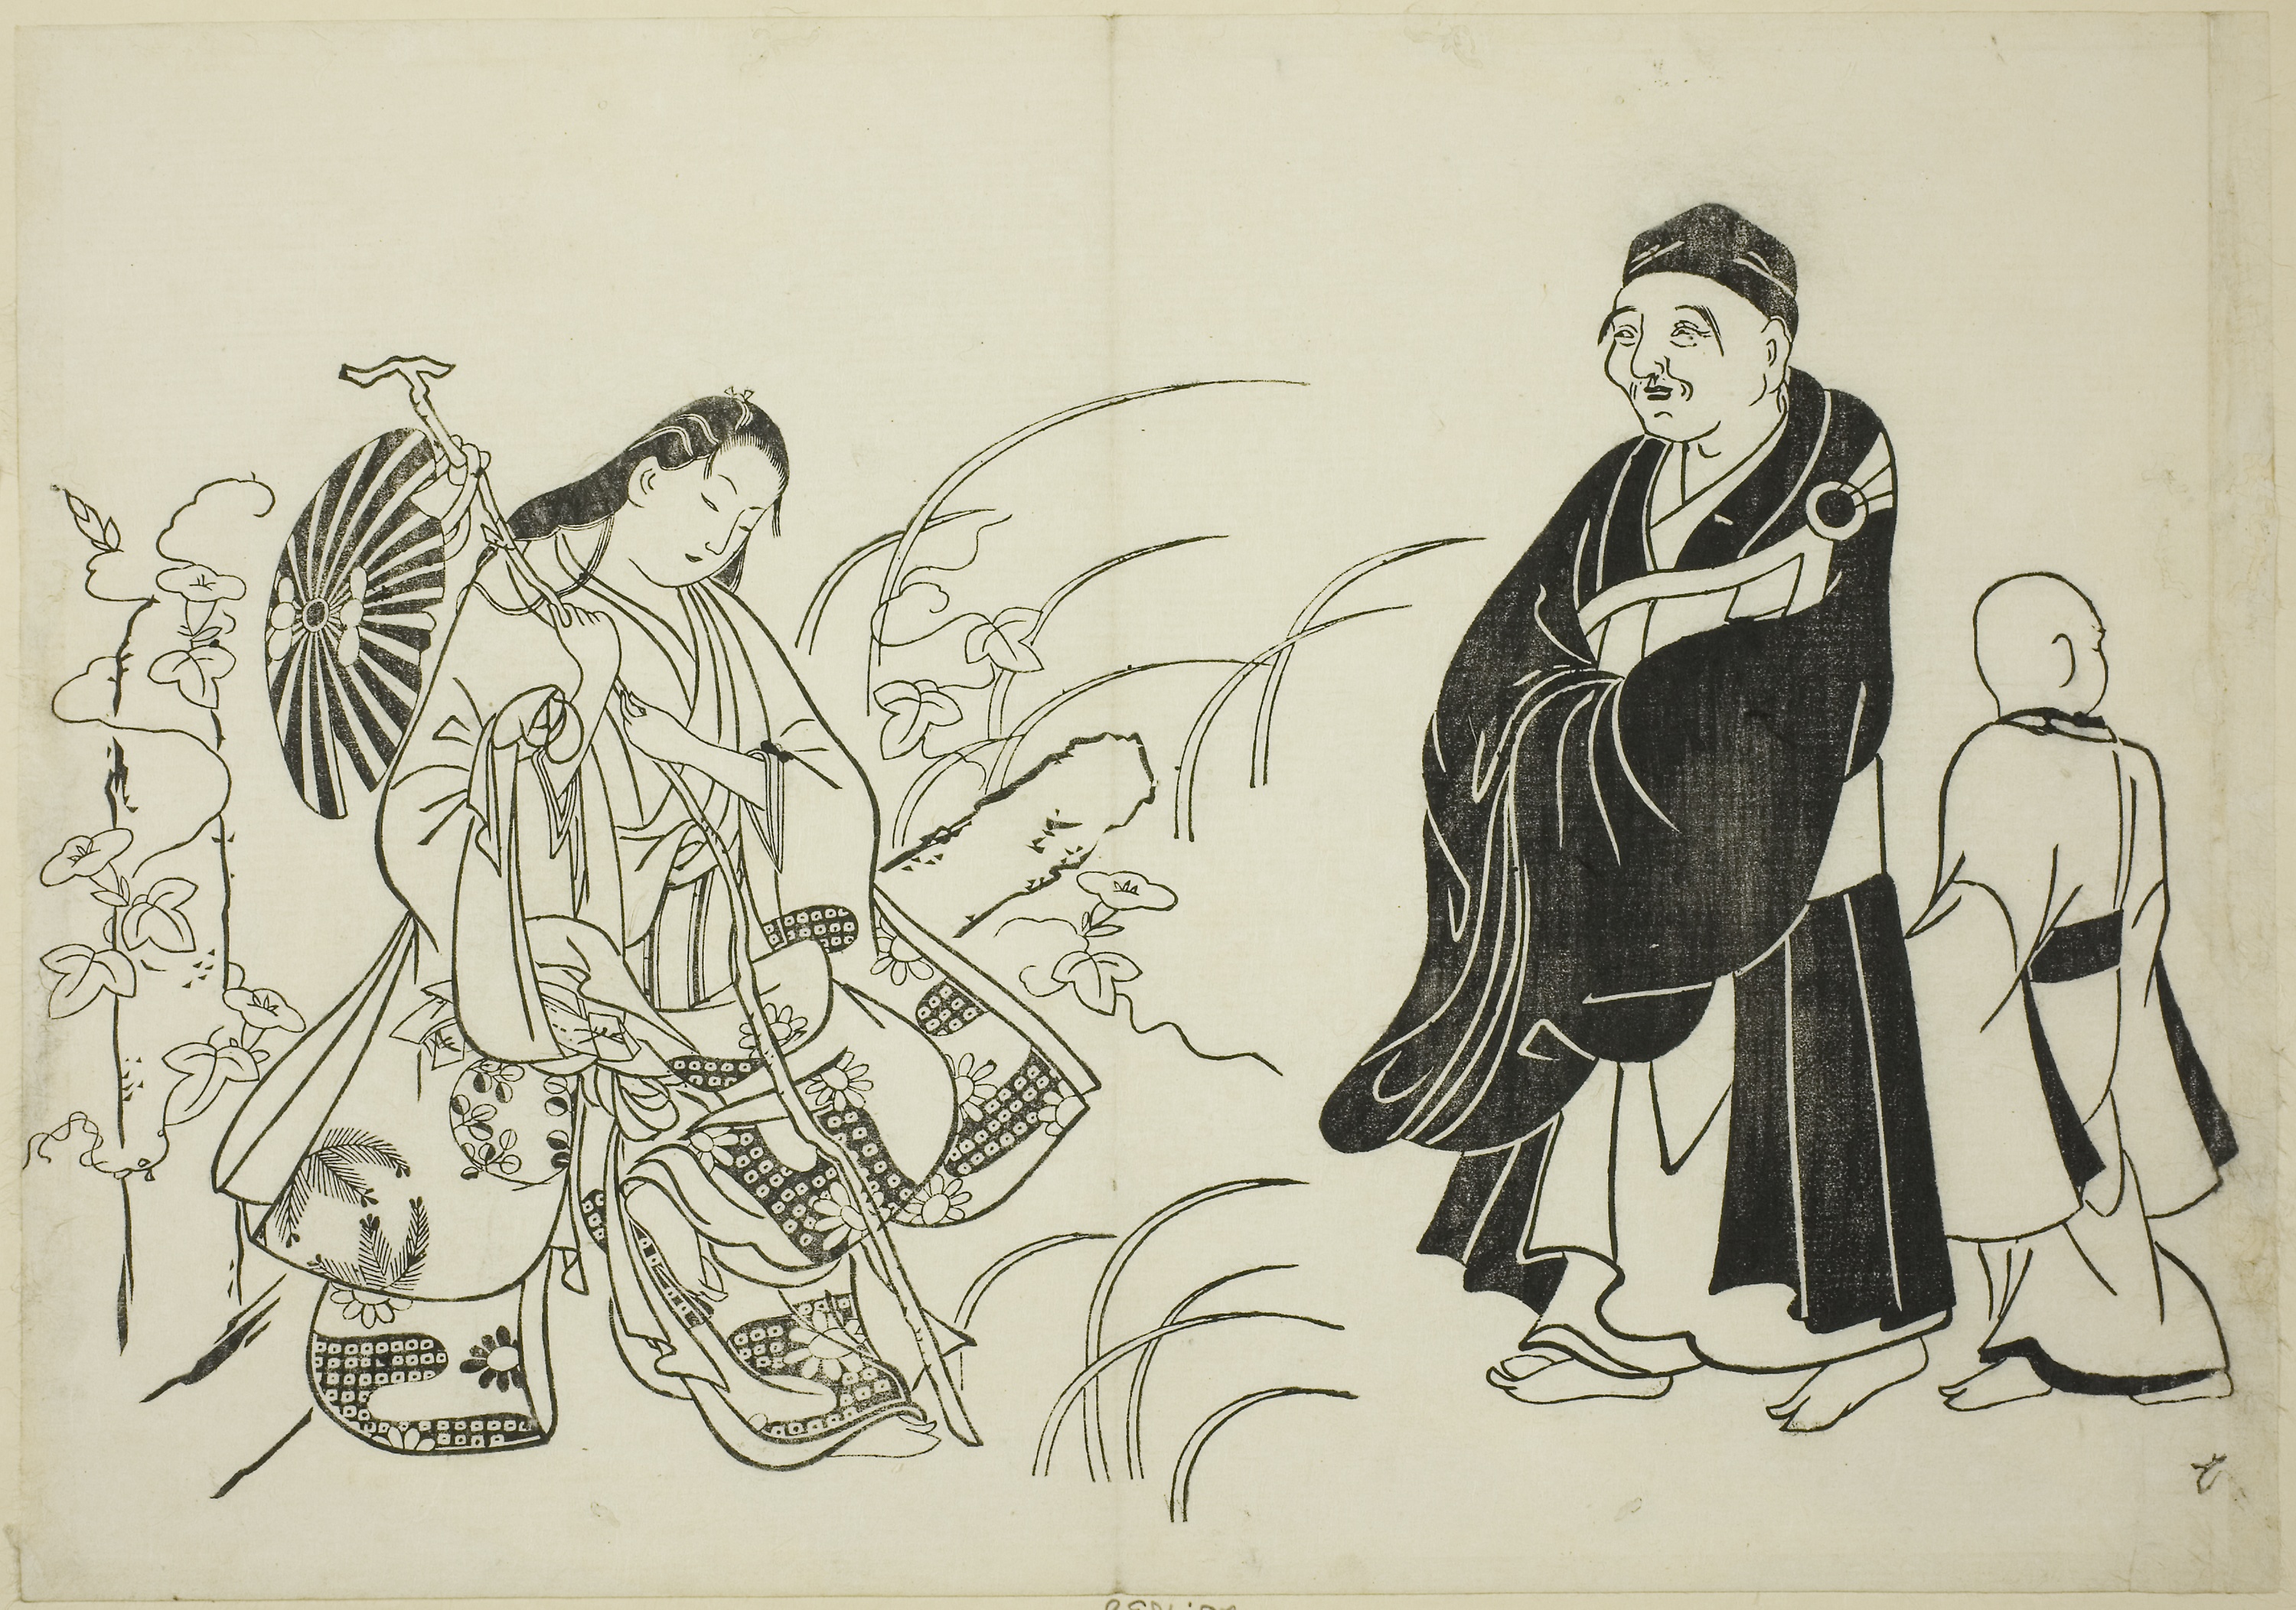
cartoon, drawing, illustration, art, sketch, costume design, artwork, painting, visual arts, style